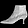
Label: Ankle boot